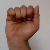
The image shows a hand gesture representing the letter 'A' in Indian Sign Language.